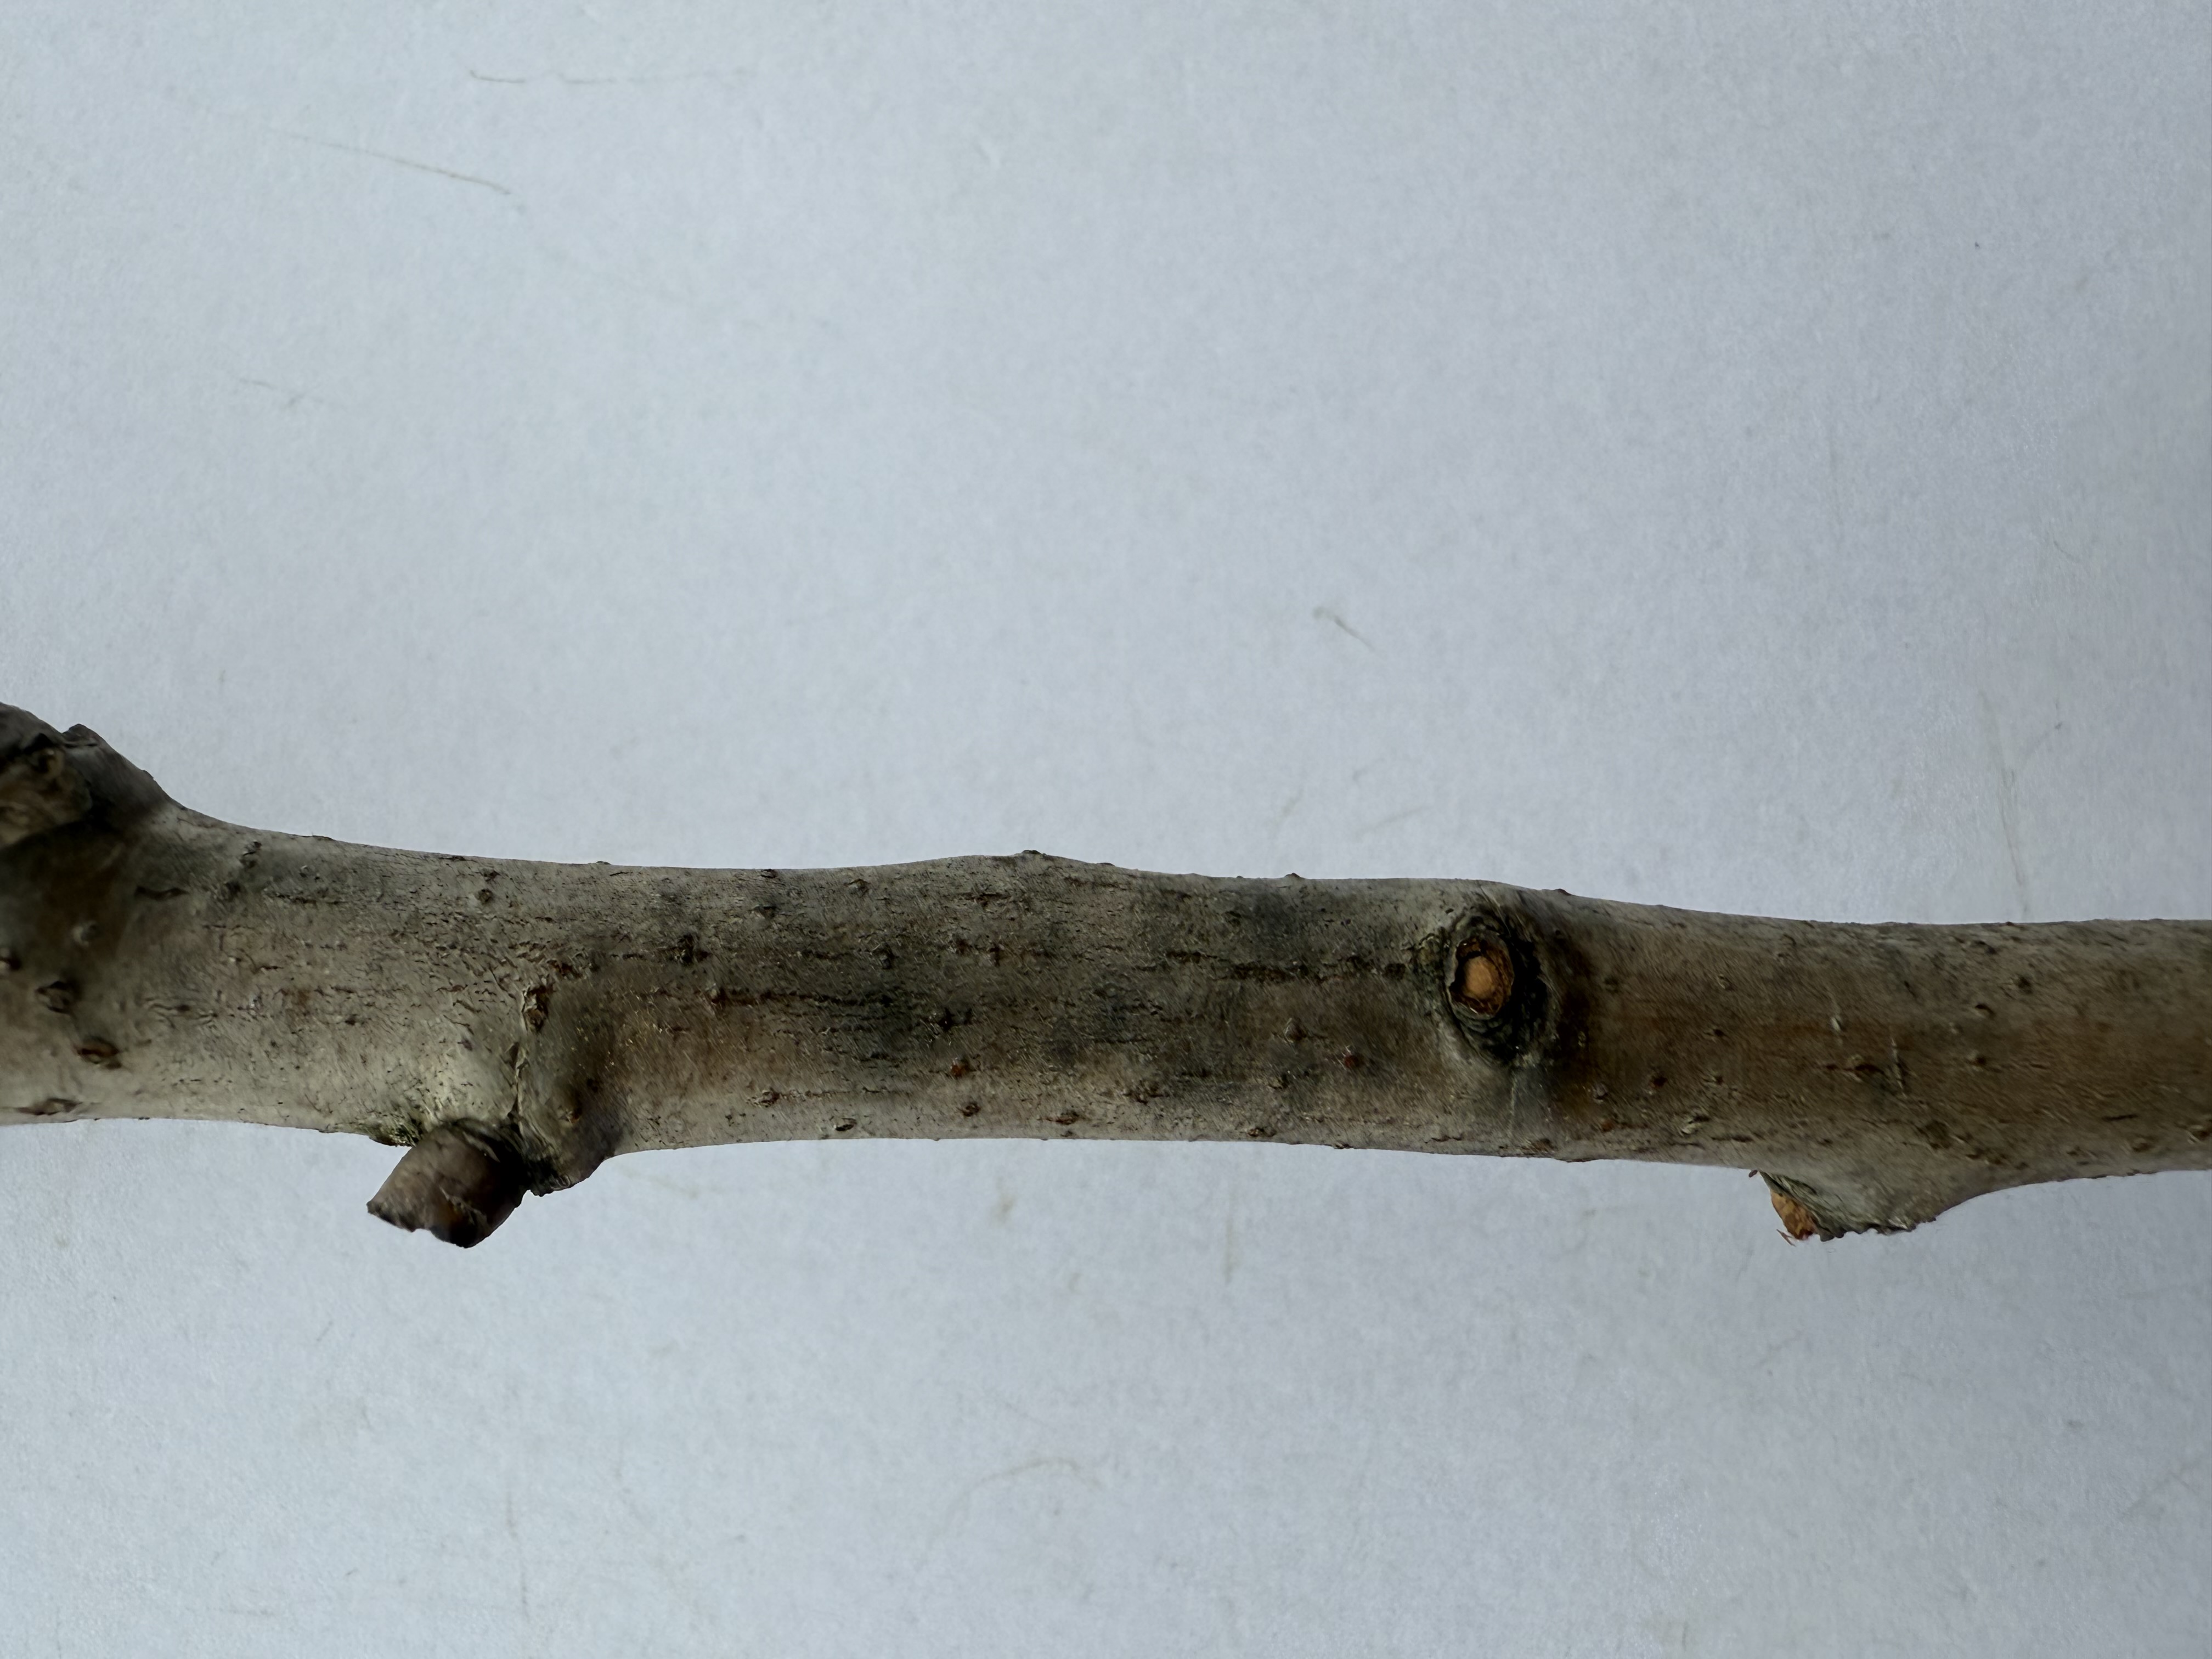
Variety: Santa Maria Pear